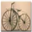
Label: bicycle